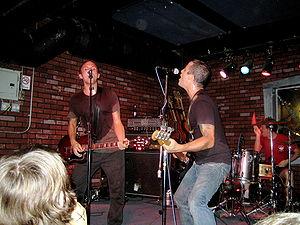
The Lawrence Arms, parfois surnommés The Larry Arms, est un groupe de punk rock américain, originaire de Chicago, dans l'Illinois. Formé en 1999 par Brendan Kelly, Chris McCaughan et Neil Hennessy, le nom du groupe est à l'origine celui d'un complexe immobilier situé dans un quartier défavorisé de Chicago où ils ont habité un temps. La notice biographique sur fatwreck.com précise qu'ils en ont été expulsés au milieu de la nuit.